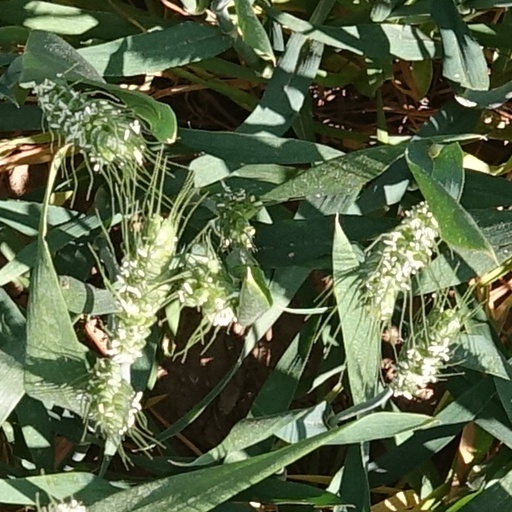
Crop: wheat